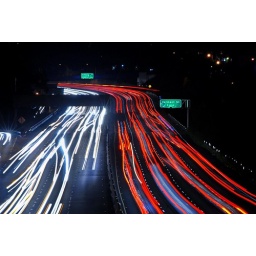
over highway 101 just south of potrero hill - bernal heights, san francisco, california